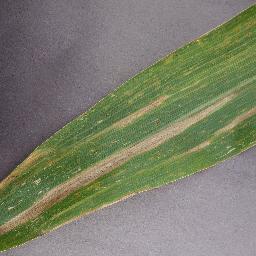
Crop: corn
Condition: (maize)_northern_blight